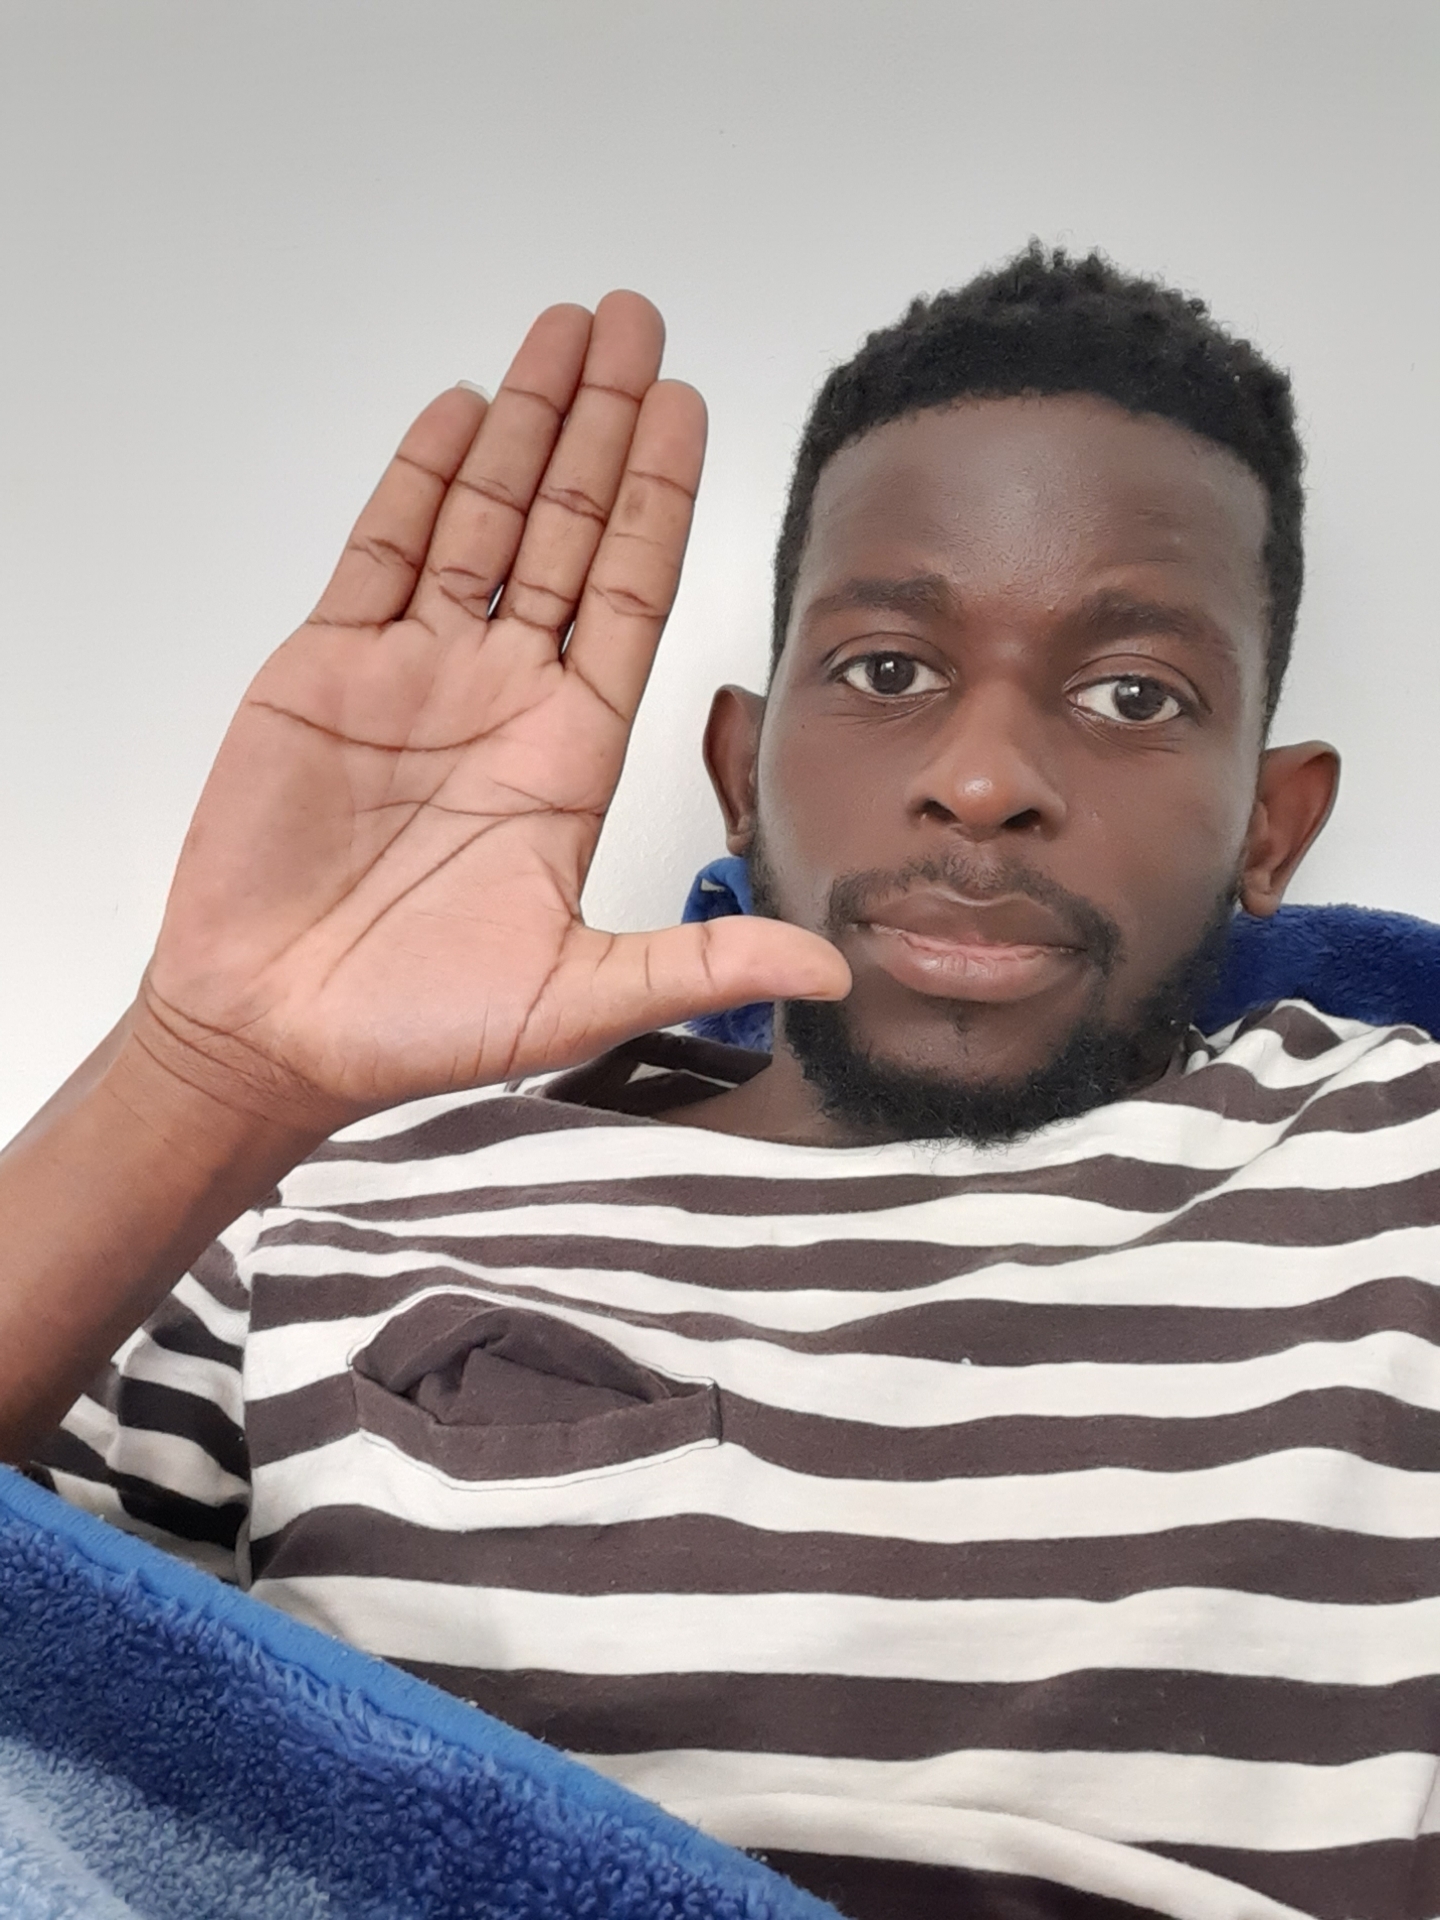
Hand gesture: stop